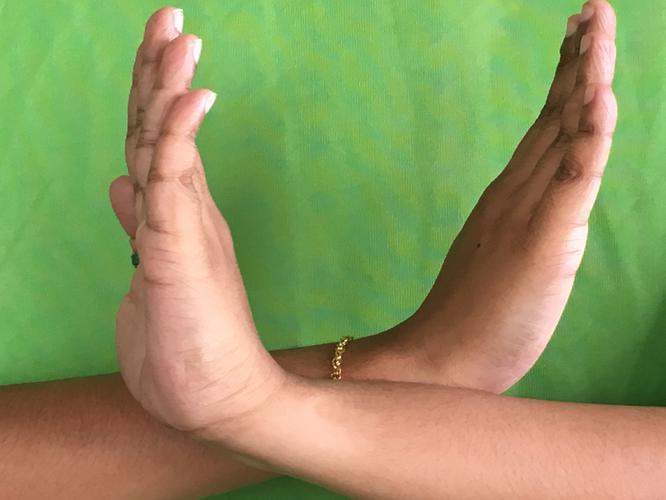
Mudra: Swastikam
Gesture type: double_hand